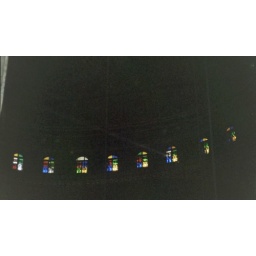
The stained glass windows around the dome.